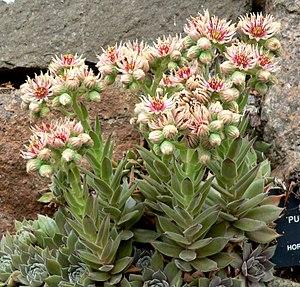
Les joubarbes — genre Sempervivum — sont de petites plantes de la famille des Crassulacées produisant des rosettes de feuilles charnues accolées les unes aux autres, dont la forme évoque le capitule d'un artichaut. Les fleurs apparaissent en été et sont de couleur rose, rouge ou jaune. Il existe actuellement plus de 4 000 variétés obtenues par hybridation naturelle ou obtenues artificiellement.